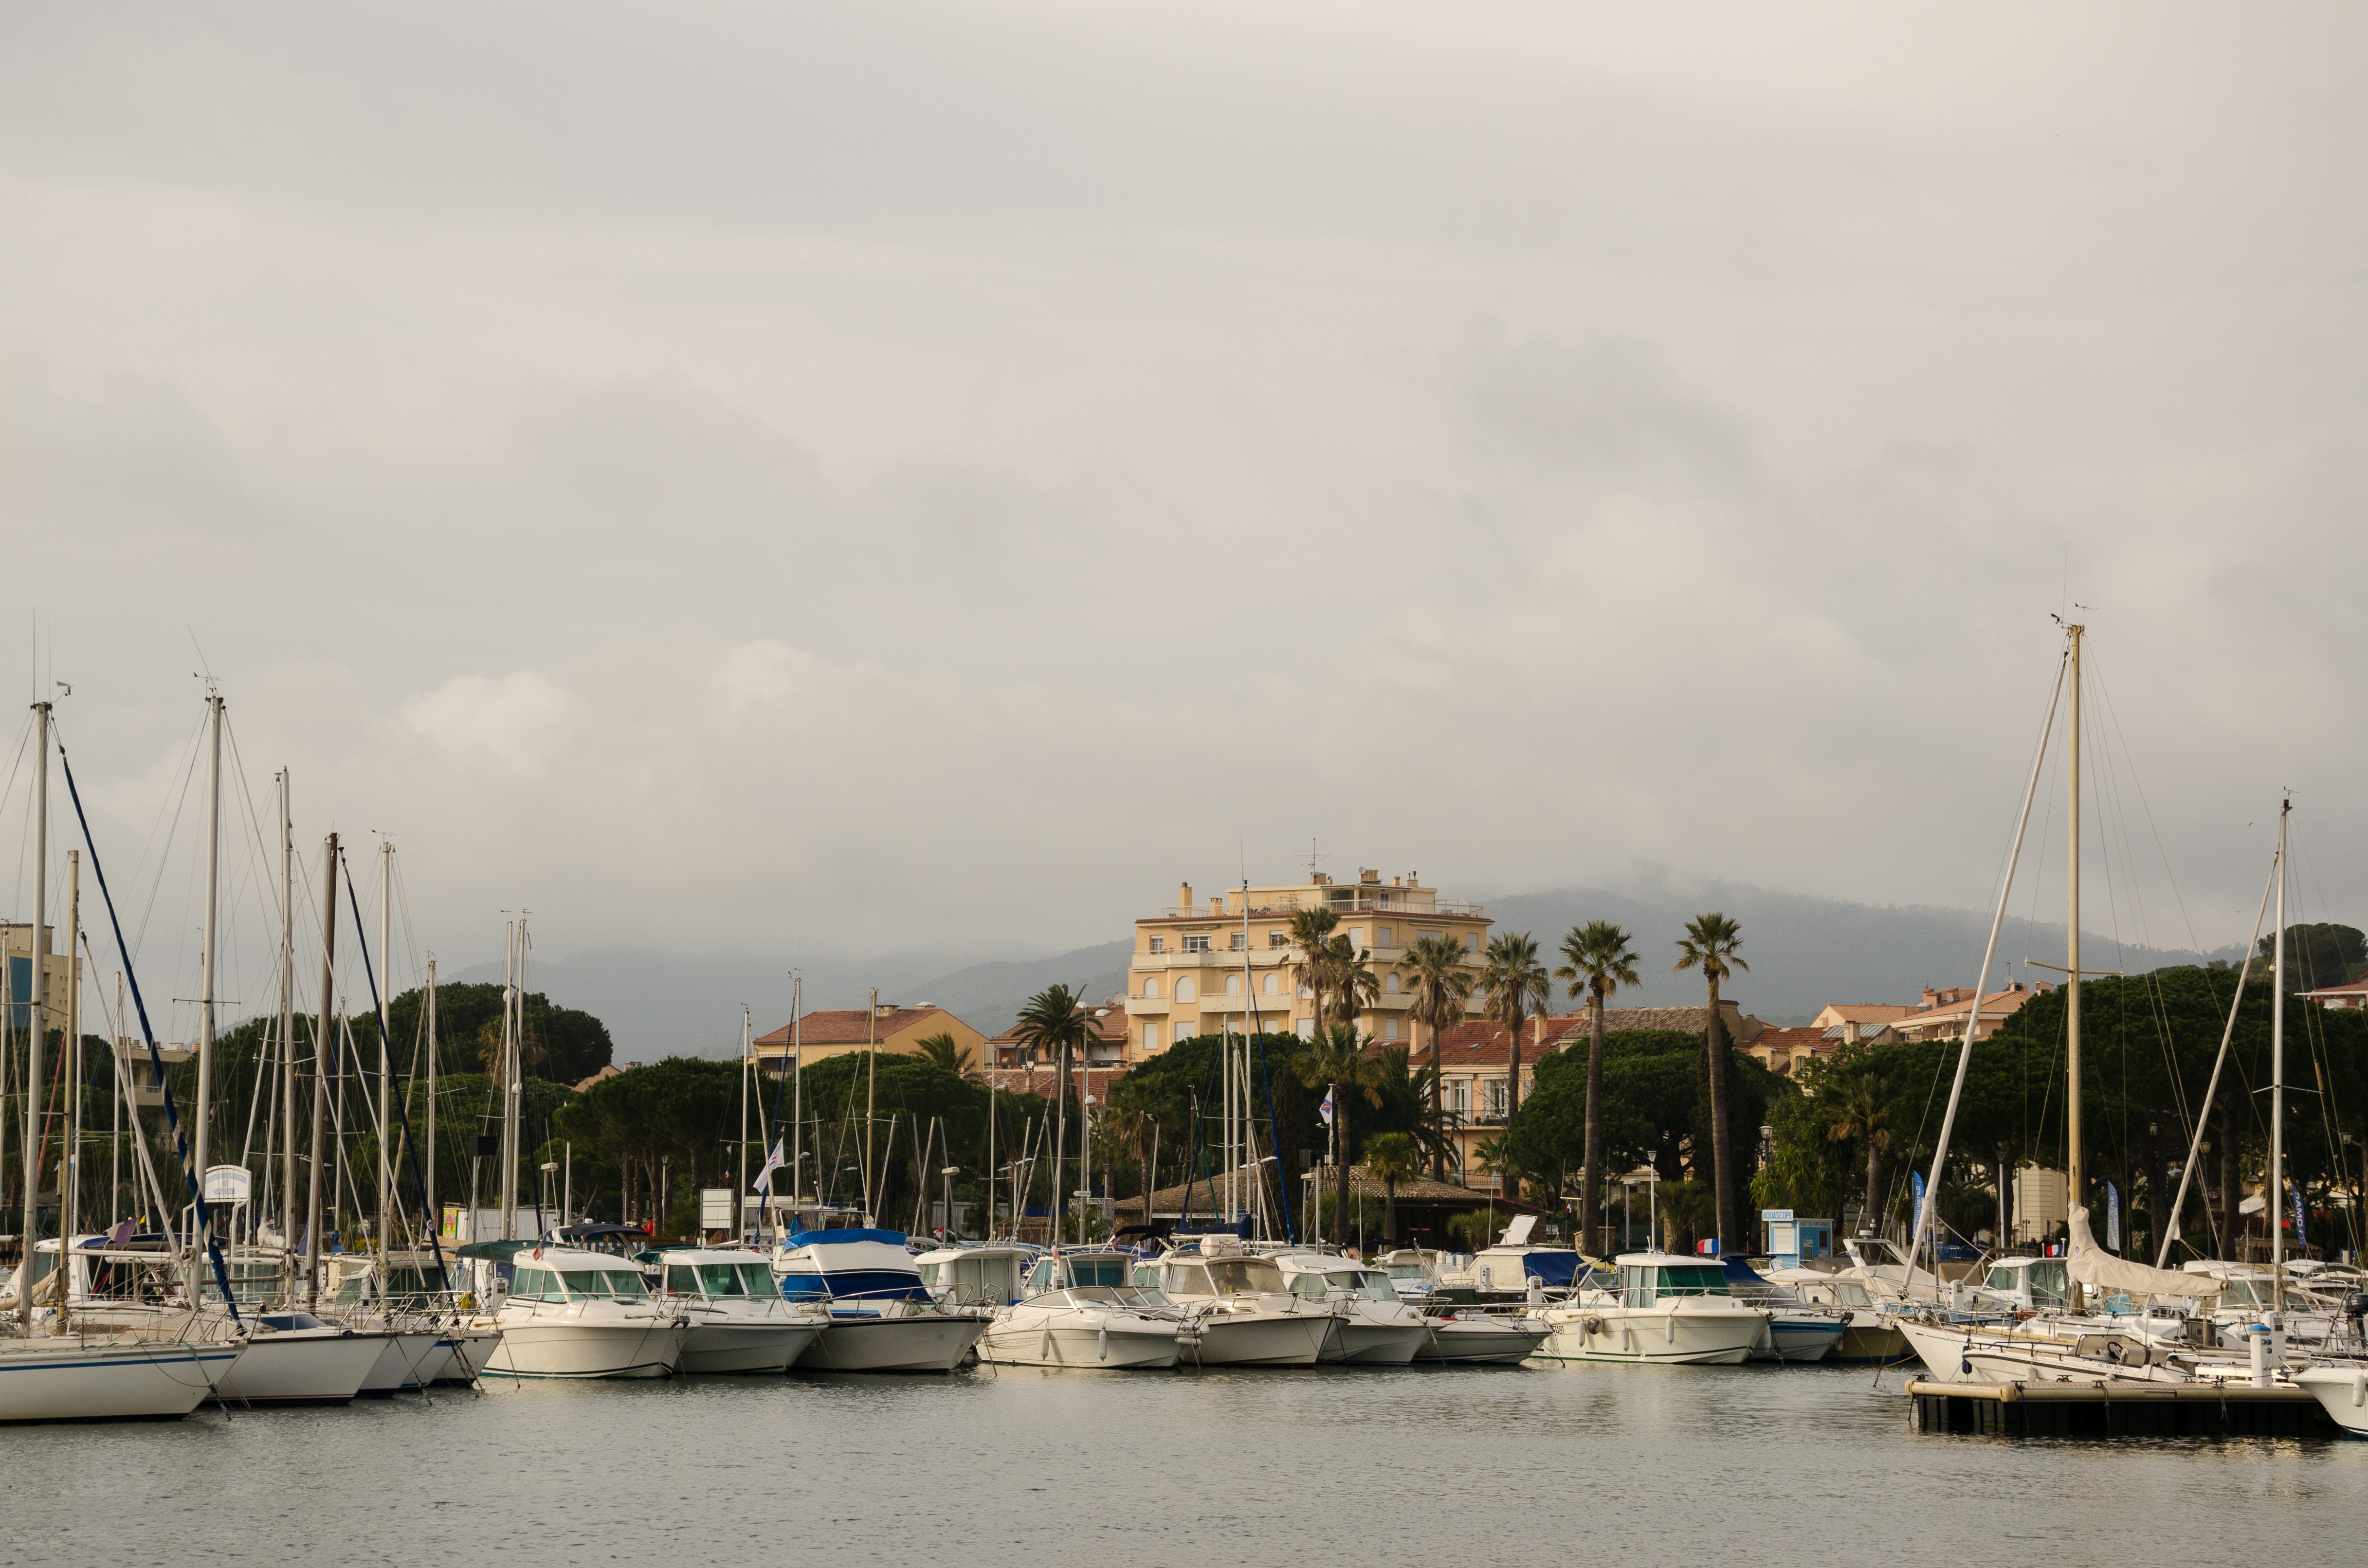
sea, coast, water, dock, boat, france, mediterranean, vehicle, mast, bay, harbor, marina, port, sailboat, french, sailing vessel, watercraft, yachts, booked, south of france, c te d azur, sainte maxime, provence alpes c te d azur, santa maxima, santo massimo